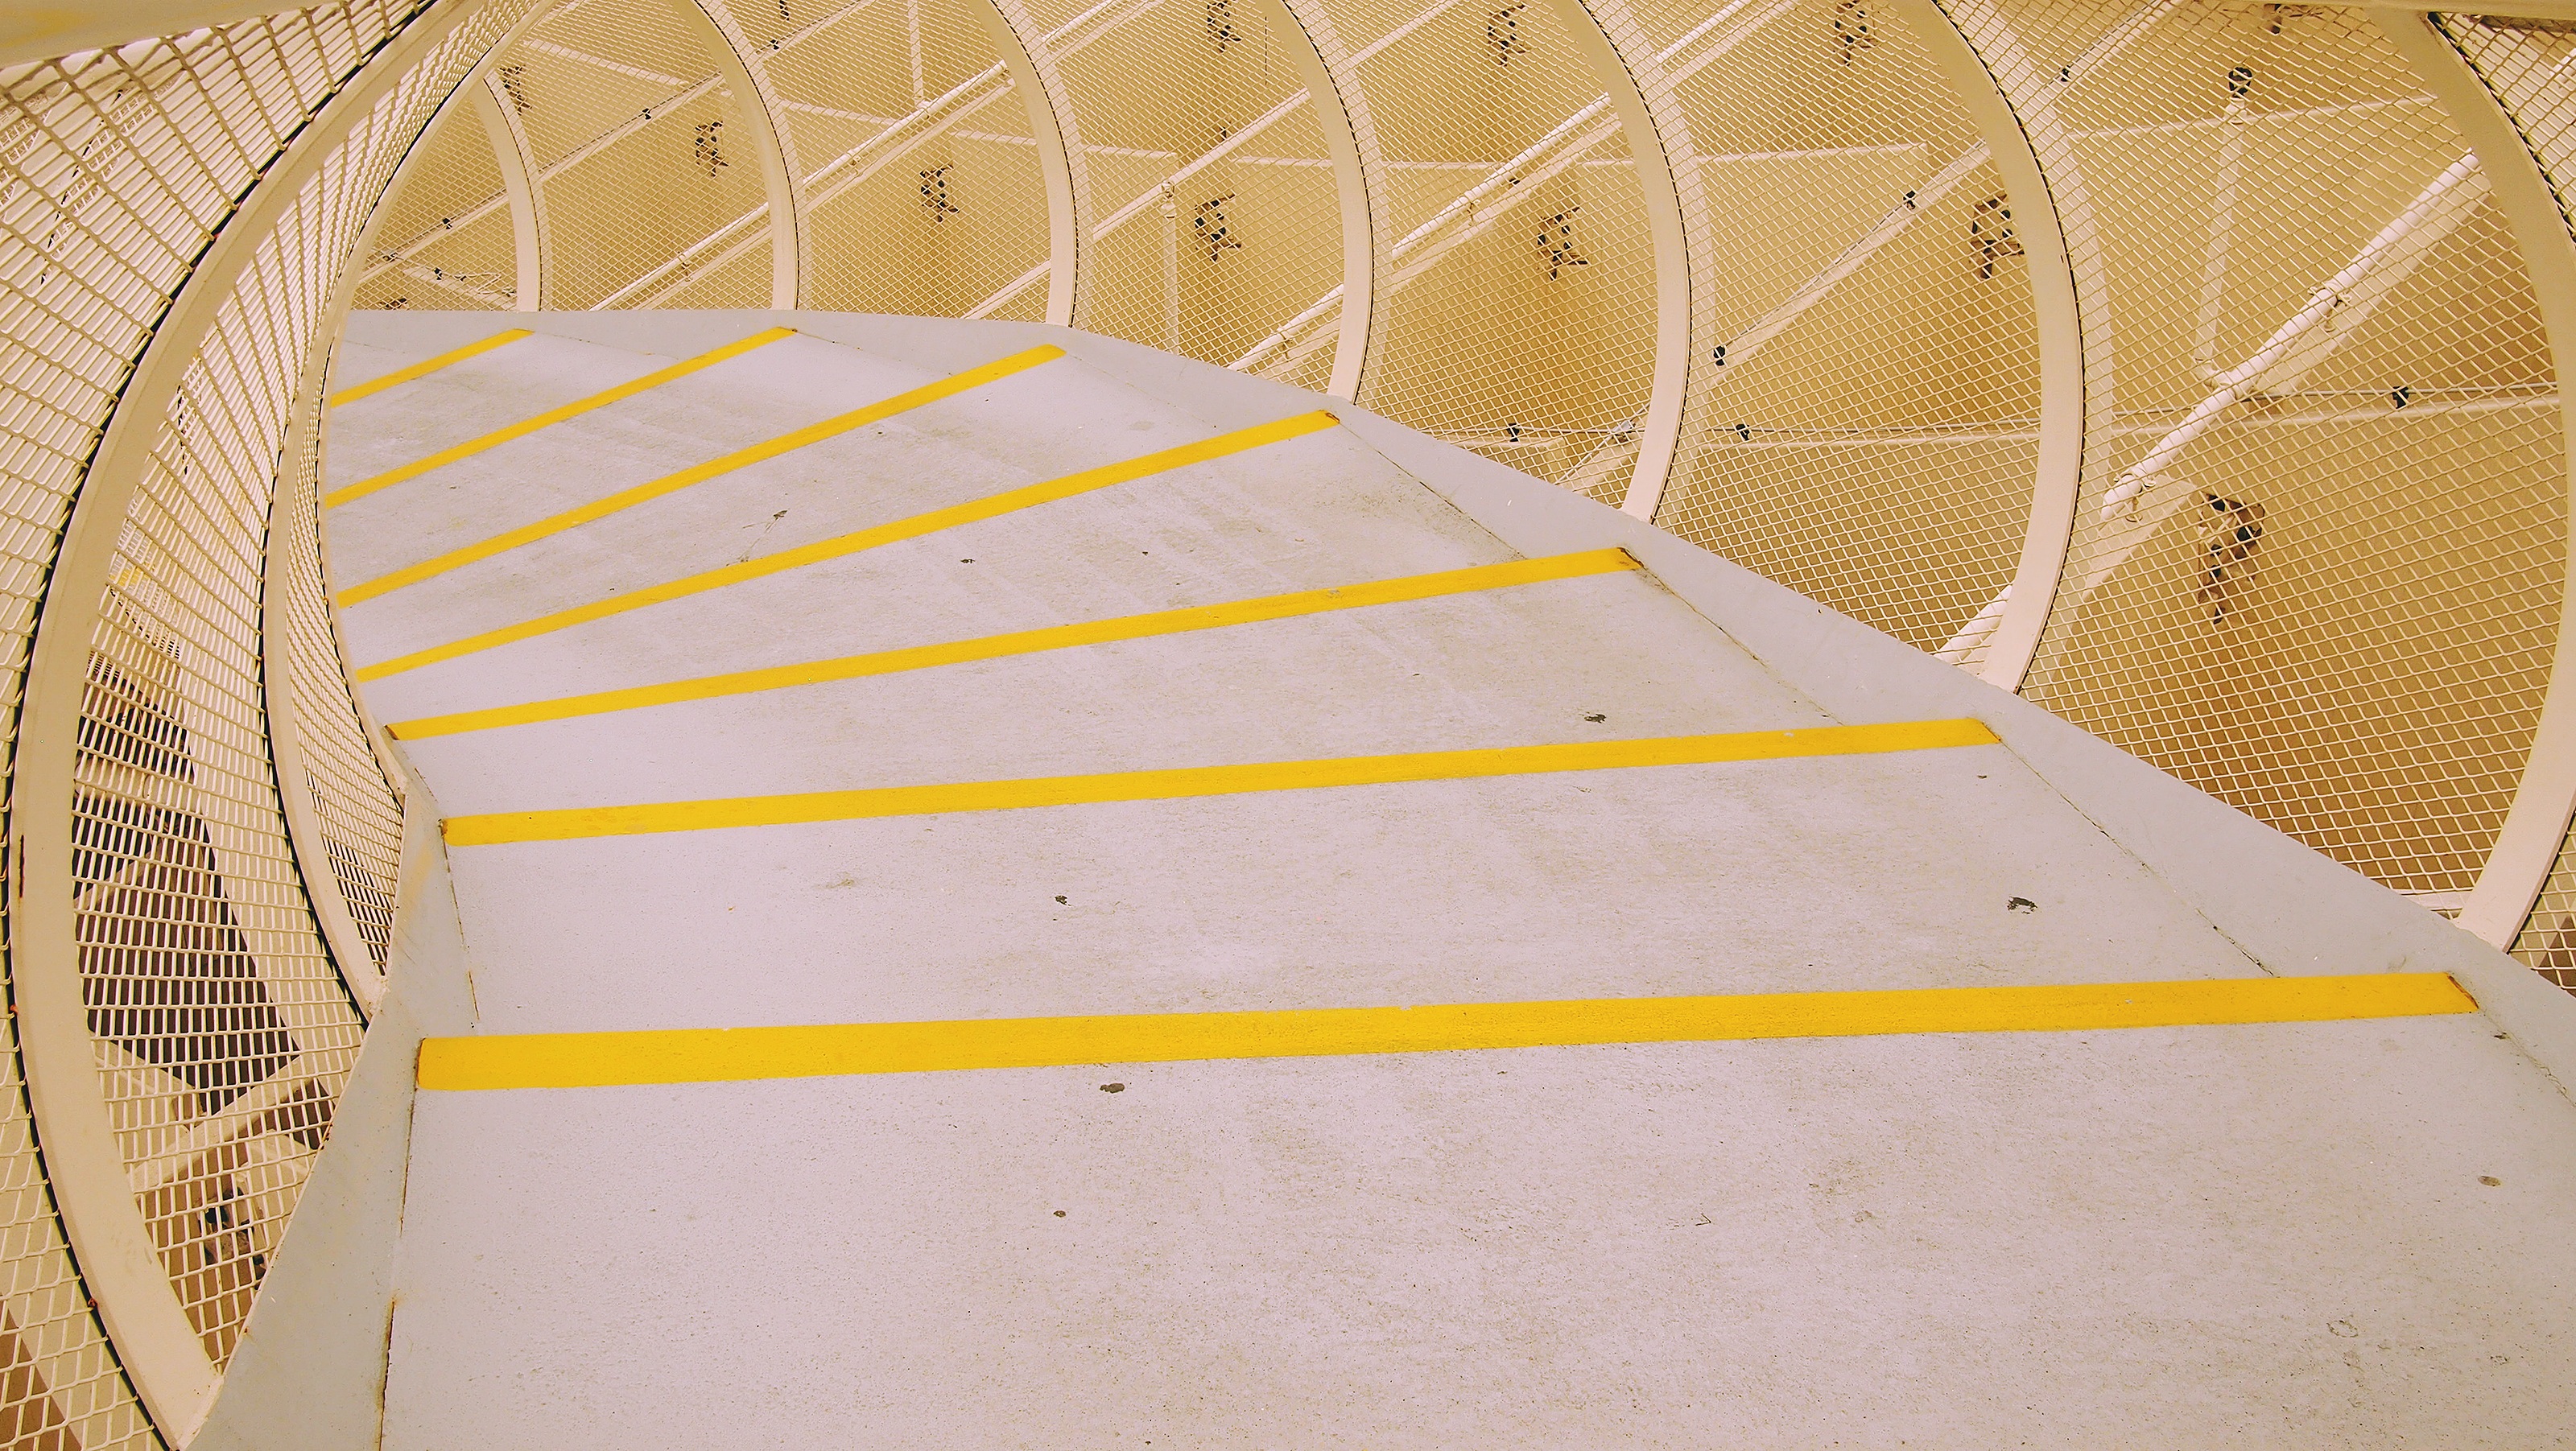
wing, structure, wood, floor, interior, wall, staircase, steps, ceiling, construction, pattern, line, metal, yellow, modern, concrete, circle, futuristic, interior design, design, stairs, net, framework, grid, contemporary, shape, flooring